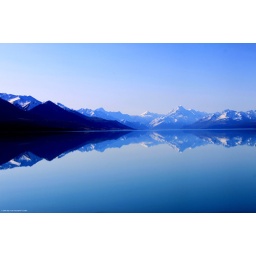
A clear day in the mountains